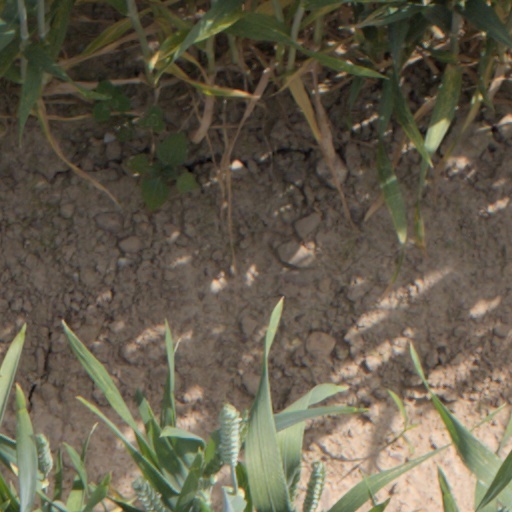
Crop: wheat